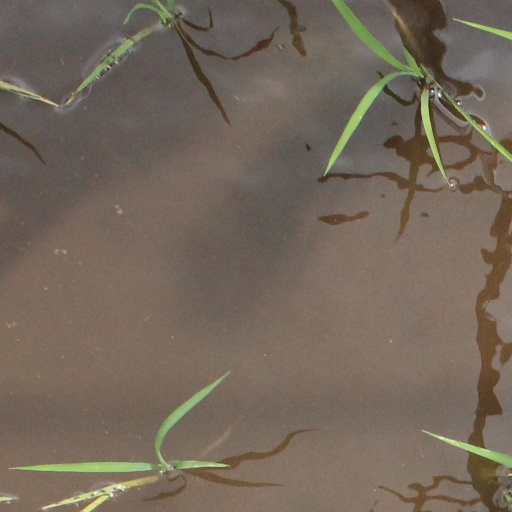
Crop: rice